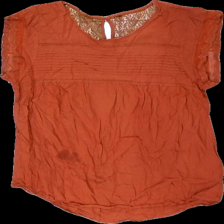
View: front
Type: Blouse
Category: Ladies
Brand: Soya/Soyaconcept
Colors: Brown
Material: 100% viscose
Pattern: Lace
Cut: Regular
Season: All
Stains: Major
Damage location: top right
Damage 2: fläck
Damage 2 location: bottom left
Price range: <50
Recommended usage: Export
Description: brun blus med spets runt armar och på ryggen, stor fläck fram